Braye Harbour

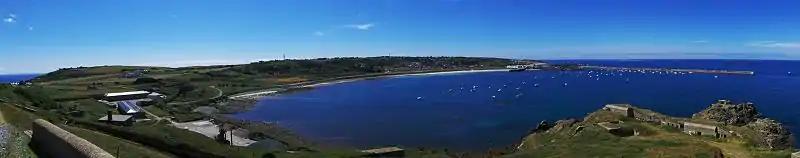
Picture overlooking "Braye Bay" – "Braye Harbour" in the background

The breakwater at Braye Harbour was built by the British to protect ships of the Navy between 1847 and 1864. Originally, two arms were planned as a protection to the harbour from the tidal race of The Swinge, but only the western arm was completed due to improving relations with the French. When construction stopped the breakwater was long, but within a year was abandoned to the sea following heavy gales. It gives only partial protection to the harbour, as during storms the breakwater suffers damage and is constantly repaired and maintained. Financial assistance for maintenance was provided by the UK until the 1980s, and since then by Guernsey in lieu of defense payments required to maintain The Bailiwick of Guernsey's status as a British Crown Dependency. The massive stone breakwater is generally used as a walk way to enjoy the scenic beauty of the bay, its harbour and the sea. The breakwater is now termed as "Victorian" and it provides safety to yachtsmen who sail in the harbour.